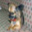
Label: dog